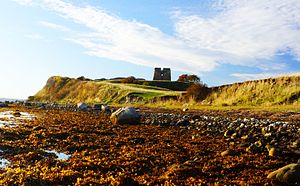
Kalø Slotsruin
Kalø Slotsruin set fra stranden
Kalø Slotsruin set fra stranden
Kalø Slotsruin er resterne af et kongeligt slot, beliggende i Kalø Vig ved Djurslands sydkyst, ca. 2 km. fra Rønde og 20 km fra Aarhus i. Kongeborgen Kalø Slot blev grundlagt af kong Erik Menved omkring 1313 som én af mindst fire borge i Jylland for at styrke kongemagten efter omfattende bondeopstande. Borgen blev anlagt på en ø ude i Kalø Vig, som blev forbundet med fastlandet via en dæmning. De nye borges formål var at tvinge den omkringboende befolkning til lydighed, hvorfor disse "tvangsborge" selvsagt var forhadte. Christoffer 2. måtte i sin håndfæstning i 1320 acceptere, at de nye borge skulle nedrives. Kalø blev nedbrudt allerede et årti efter opførelsen, men ret betydelige rester stod tilbage. Om det var kong Christoffer eller sønnen Valdemar Atterdag, der påbegyndte genopførelsen af borgen, er ikke klarlagt.